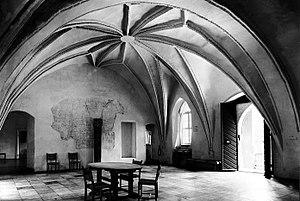
Le château de Königsberg était un château situé à Königsberg, en Prusse-Orientale. Détruit après-guerre, il est remplacé pendant les années 1960 par la Maison des Soviets de Kaliningrad. Le château était constitué d'une cathédrale, d'un musée et de bâtiments administratifs.